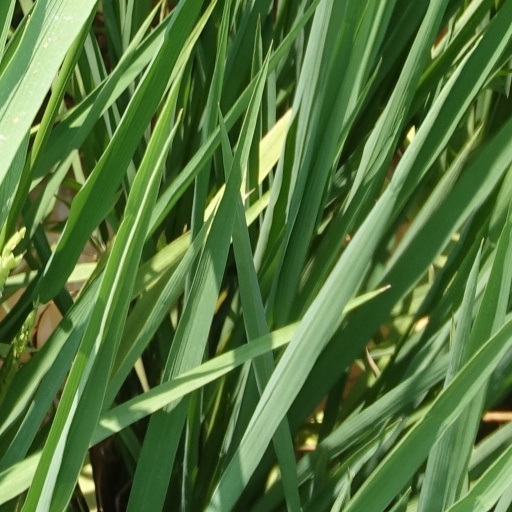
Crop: rice